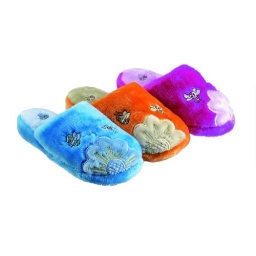
Lady's soft plush slipper . Available in fuxia , orange and light blue